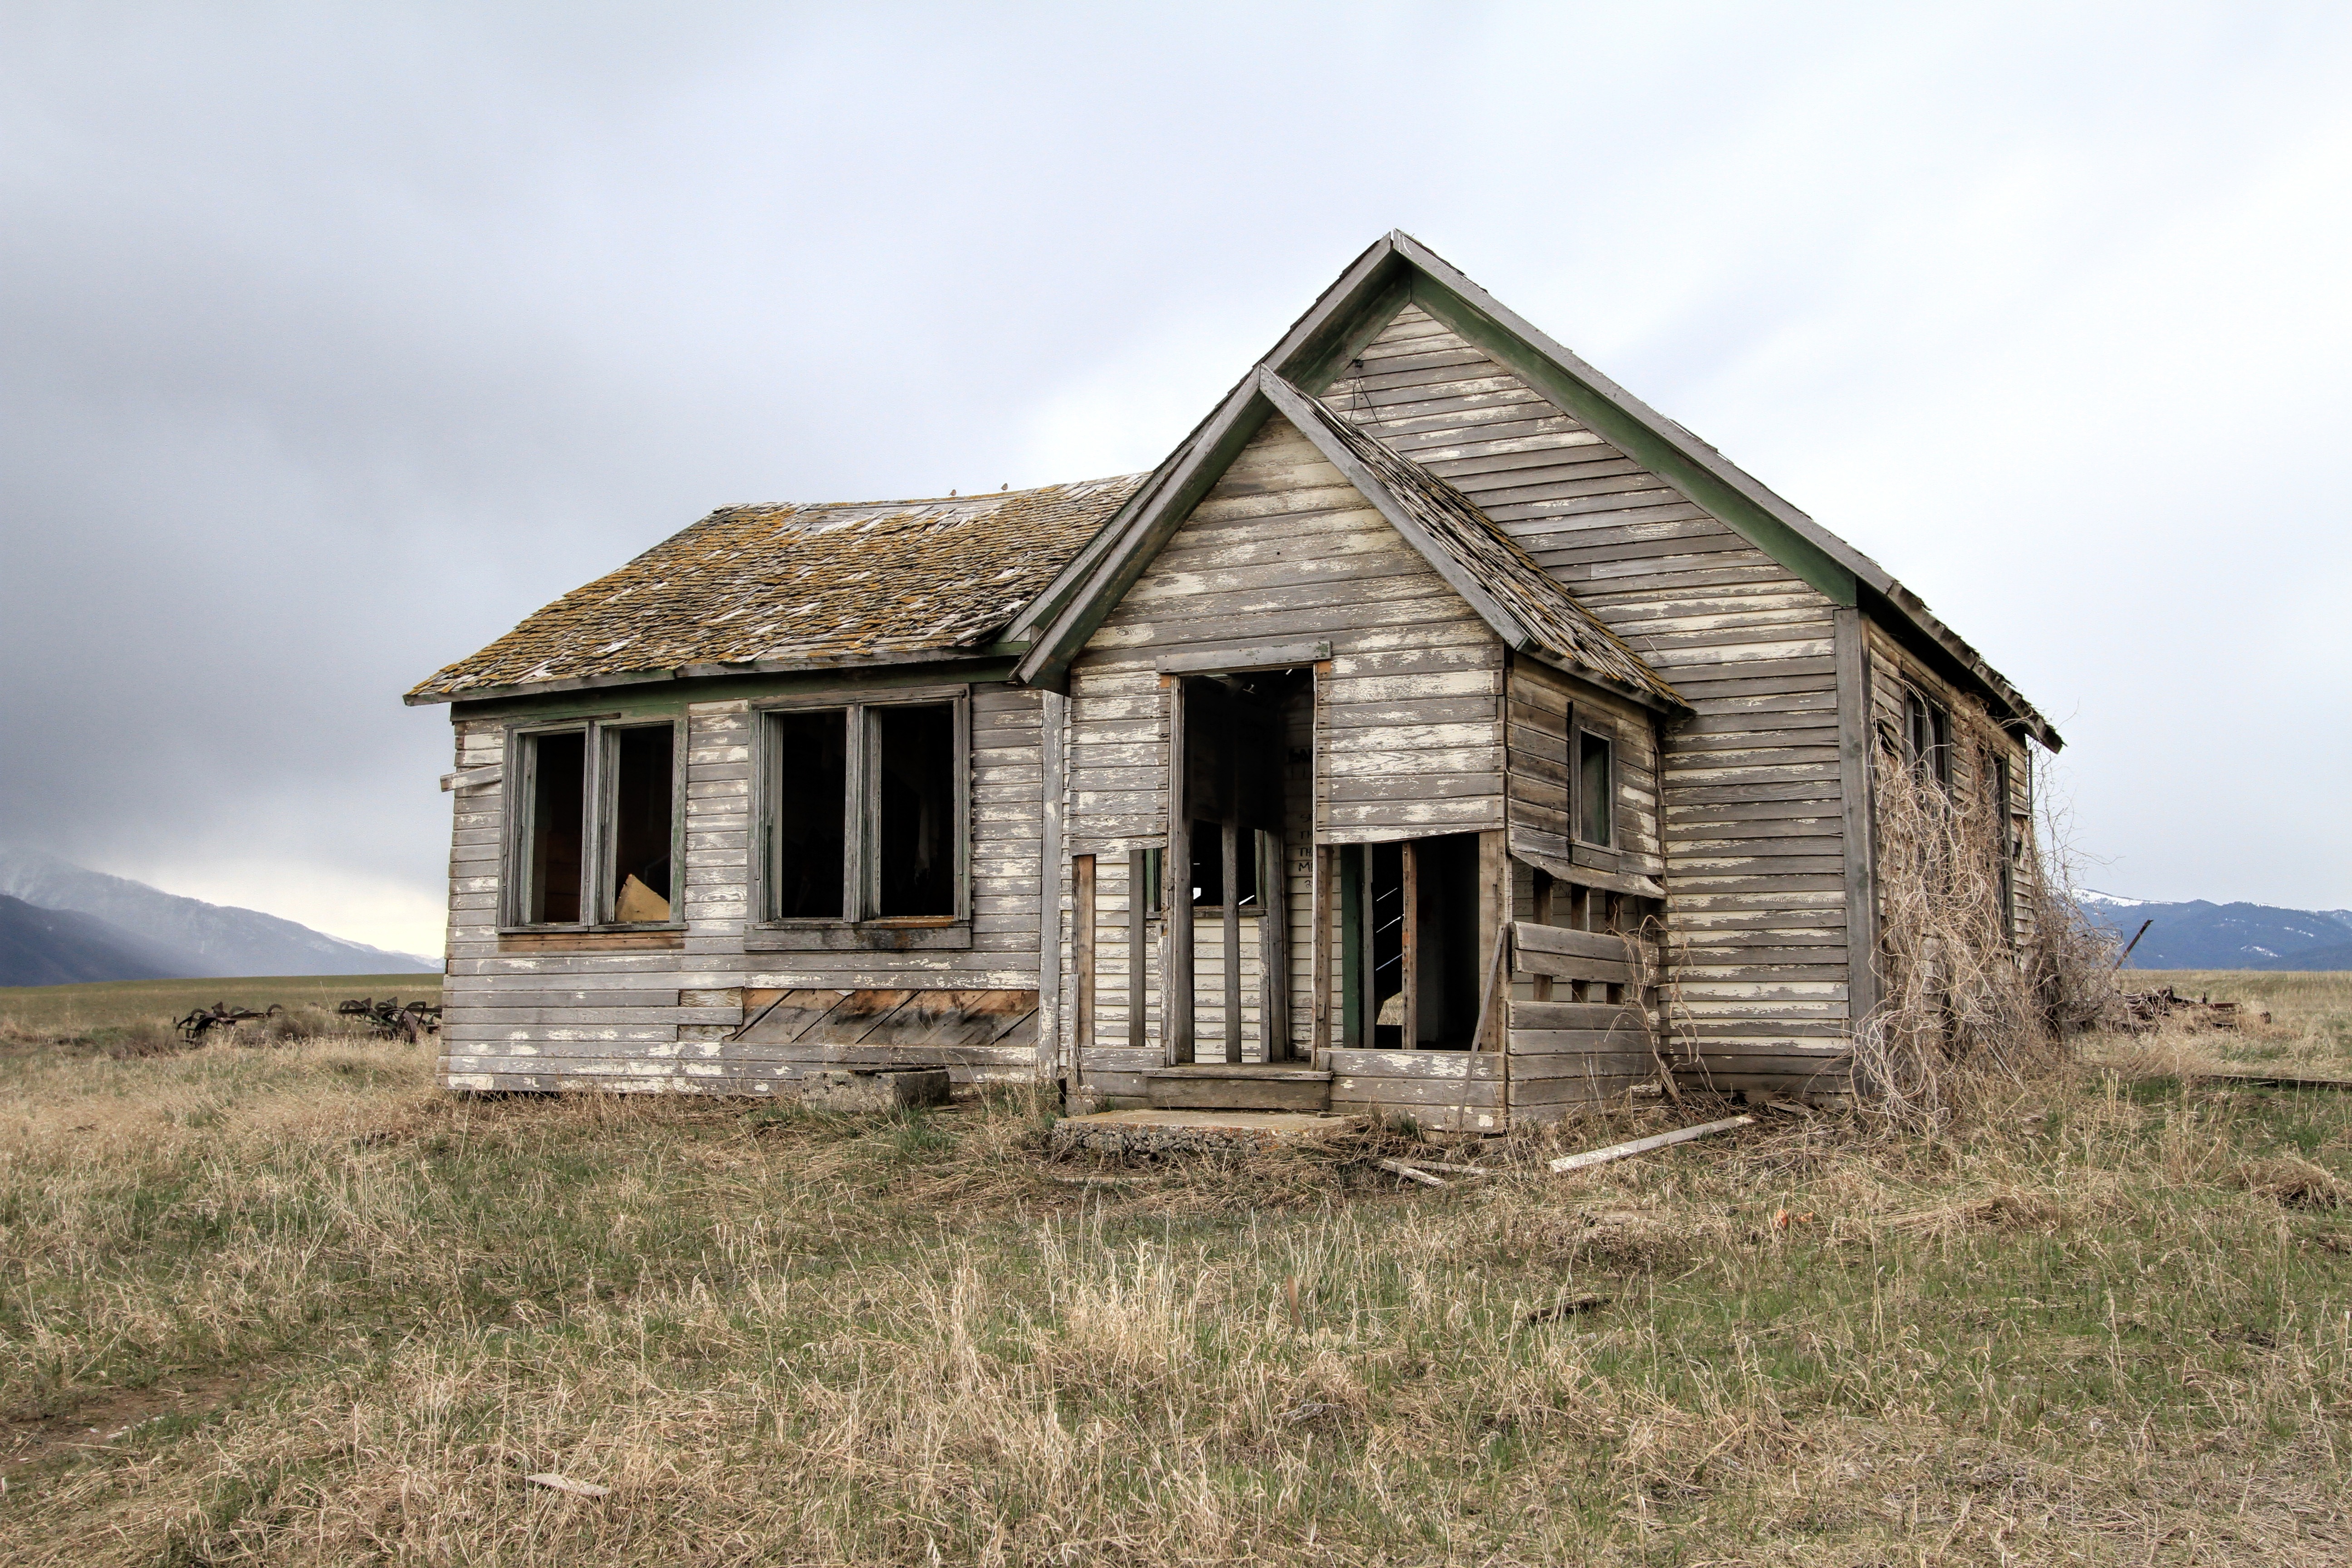
architecture, structure, wood, farm, house, building, old, barn, home, rustic, hut, shack, rural, cottage, broken, abandoned, property, exterior, decay, graffiti, weathered, farmhouse, shabby, crumbling, estate, damaged, log cabin, idaho, aged, rural area, old farm house